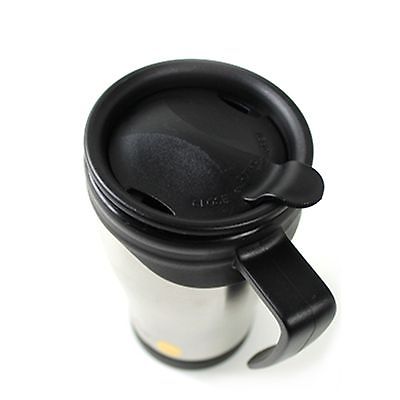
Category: mug